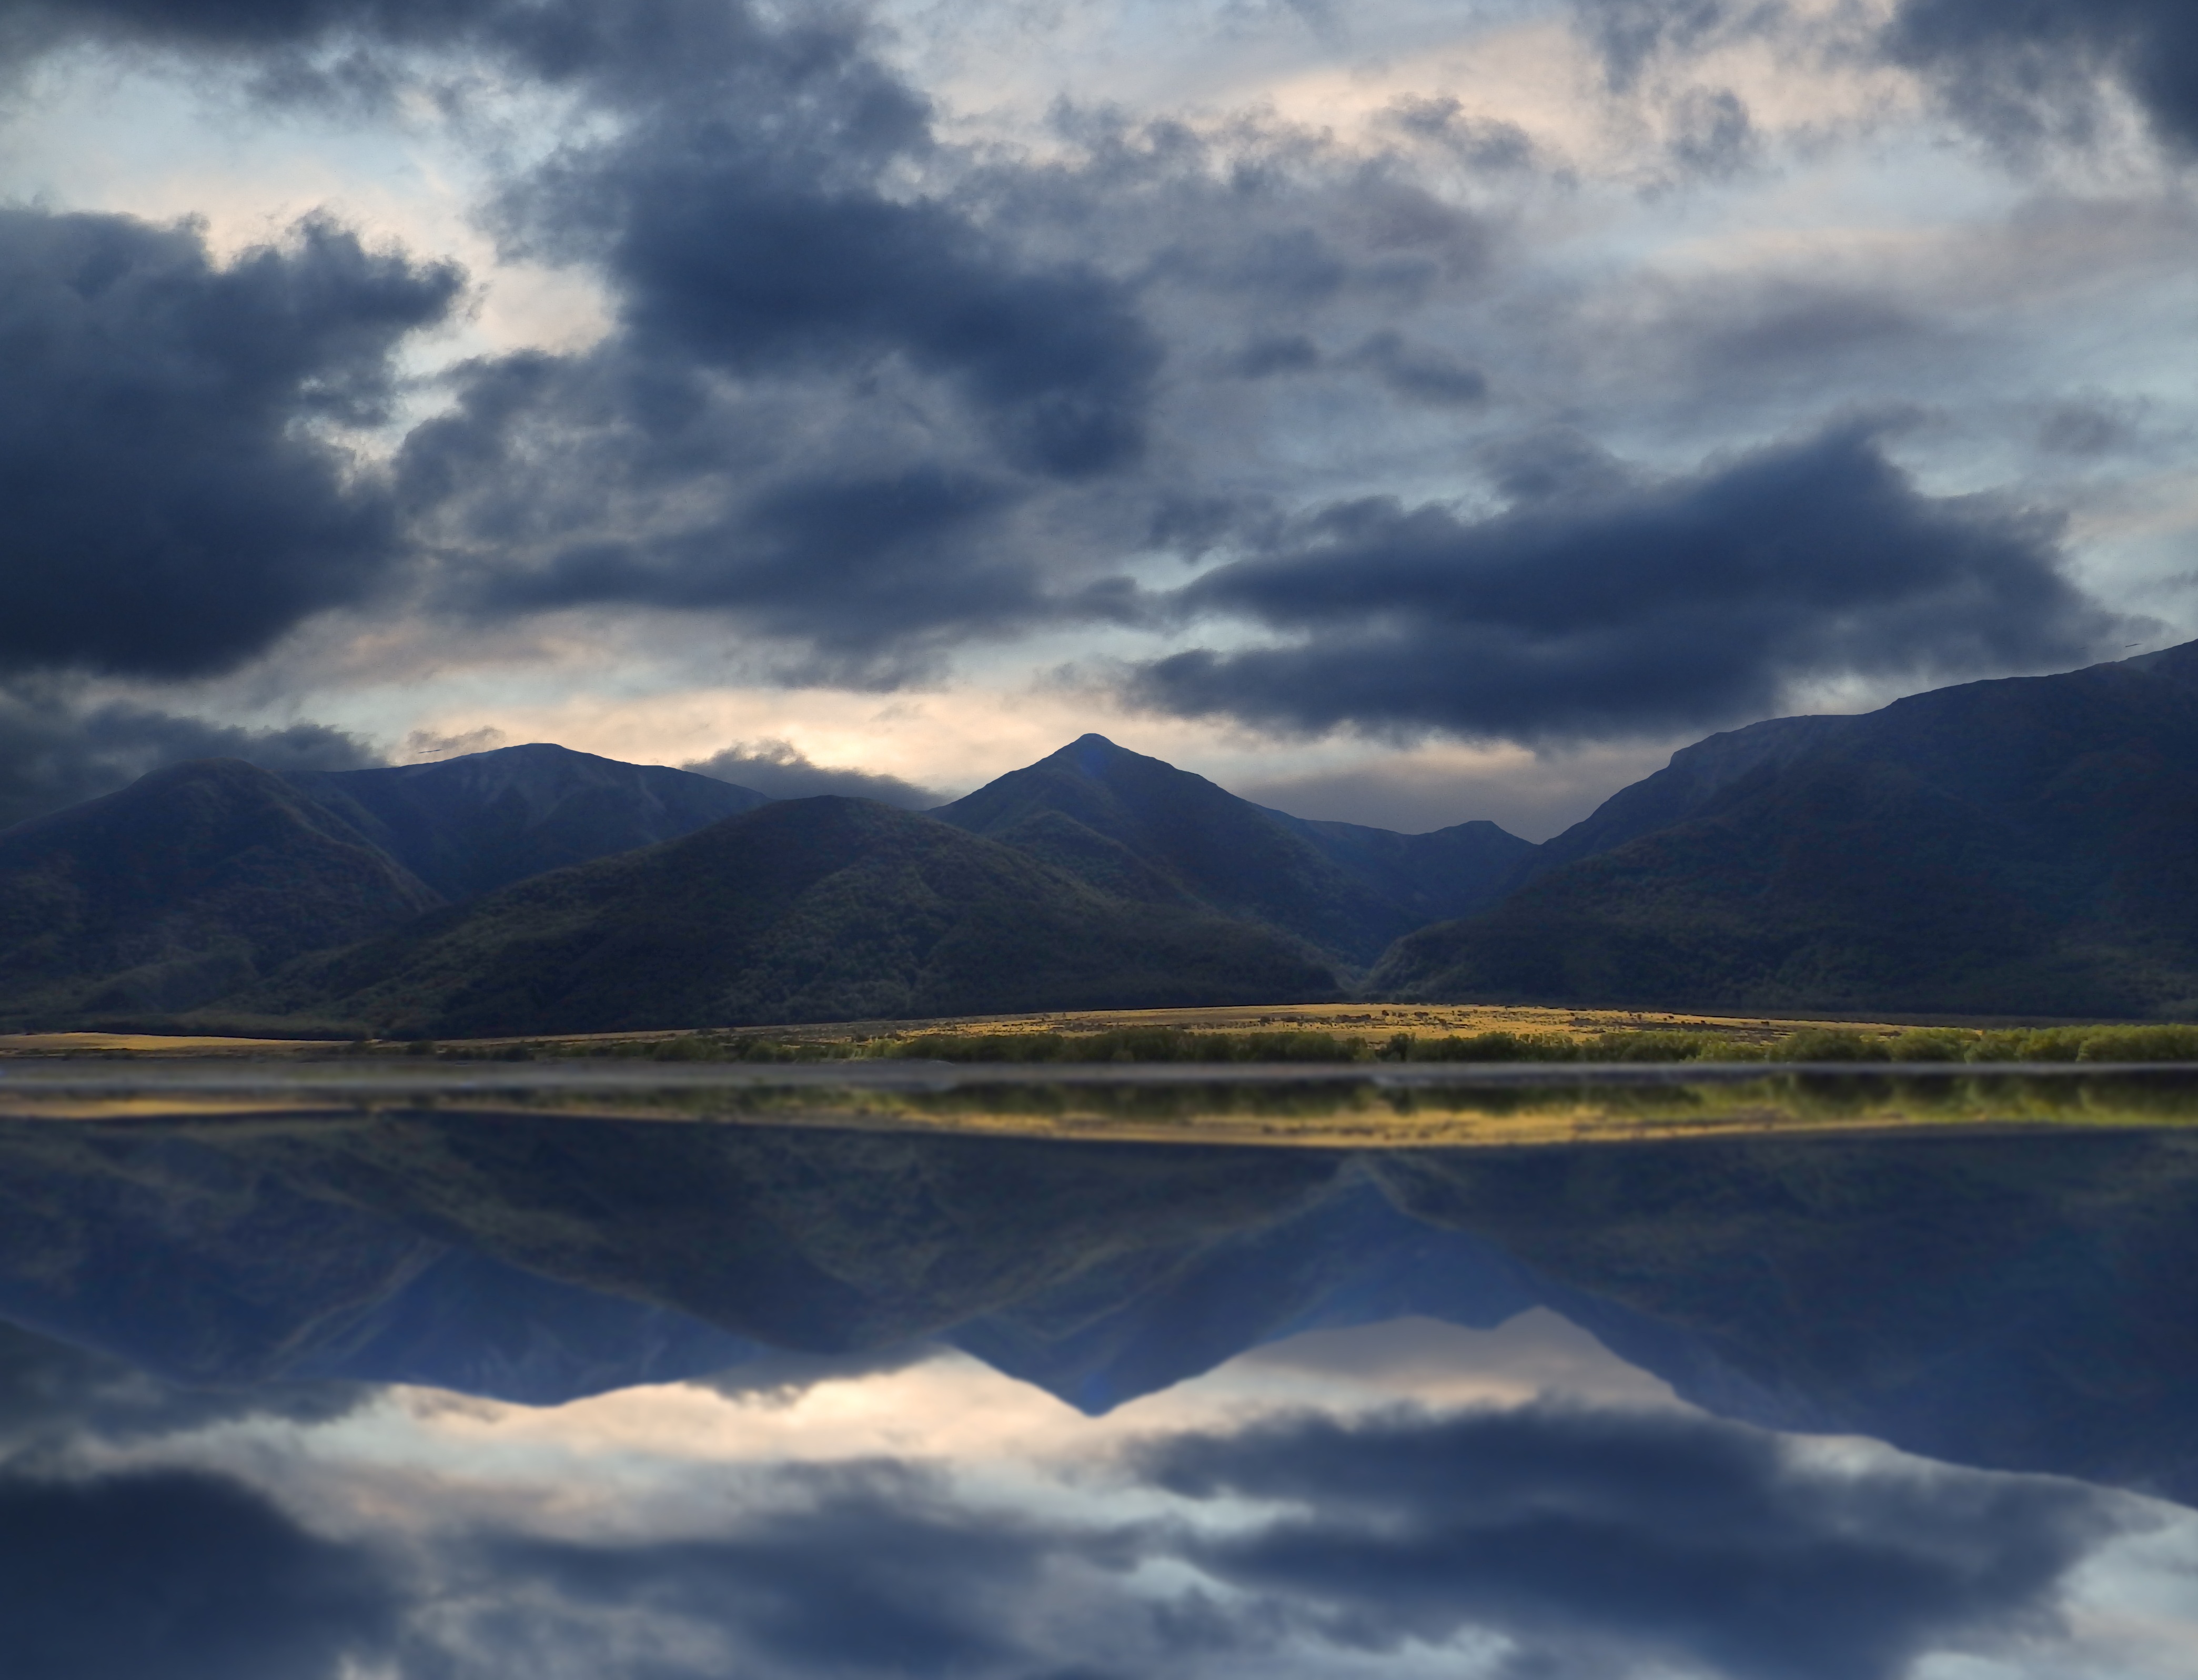
landscape, nature, horizon, mountain, cloud, sky, sunrise, sunlight, morning, hill, lake, view, dawn, atmosphere, river, valley, mountain range, dusk, evening, reflection, reservoir, highland, mountains, new zealand, plateau, loch, the beauty of the mountains, meteorological phenomenon, atmospheric phenomenon, mountainous landforms